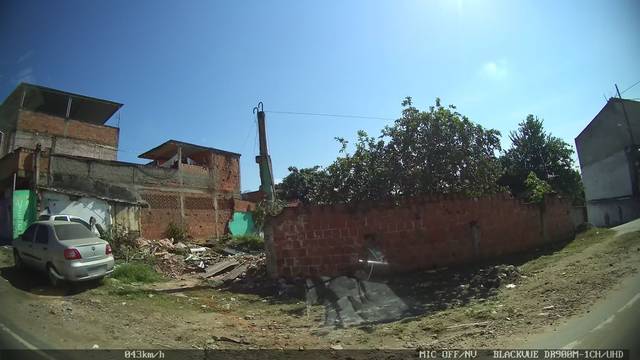
Region: Brazil
Coordinates: -22.768, -43.506